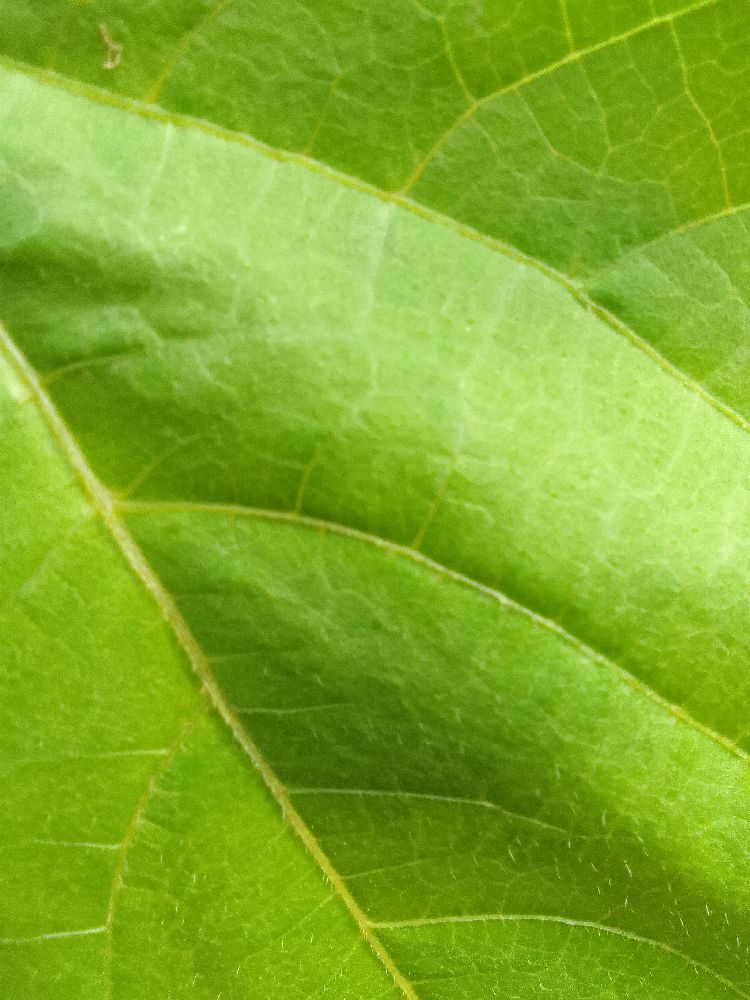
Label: healthy